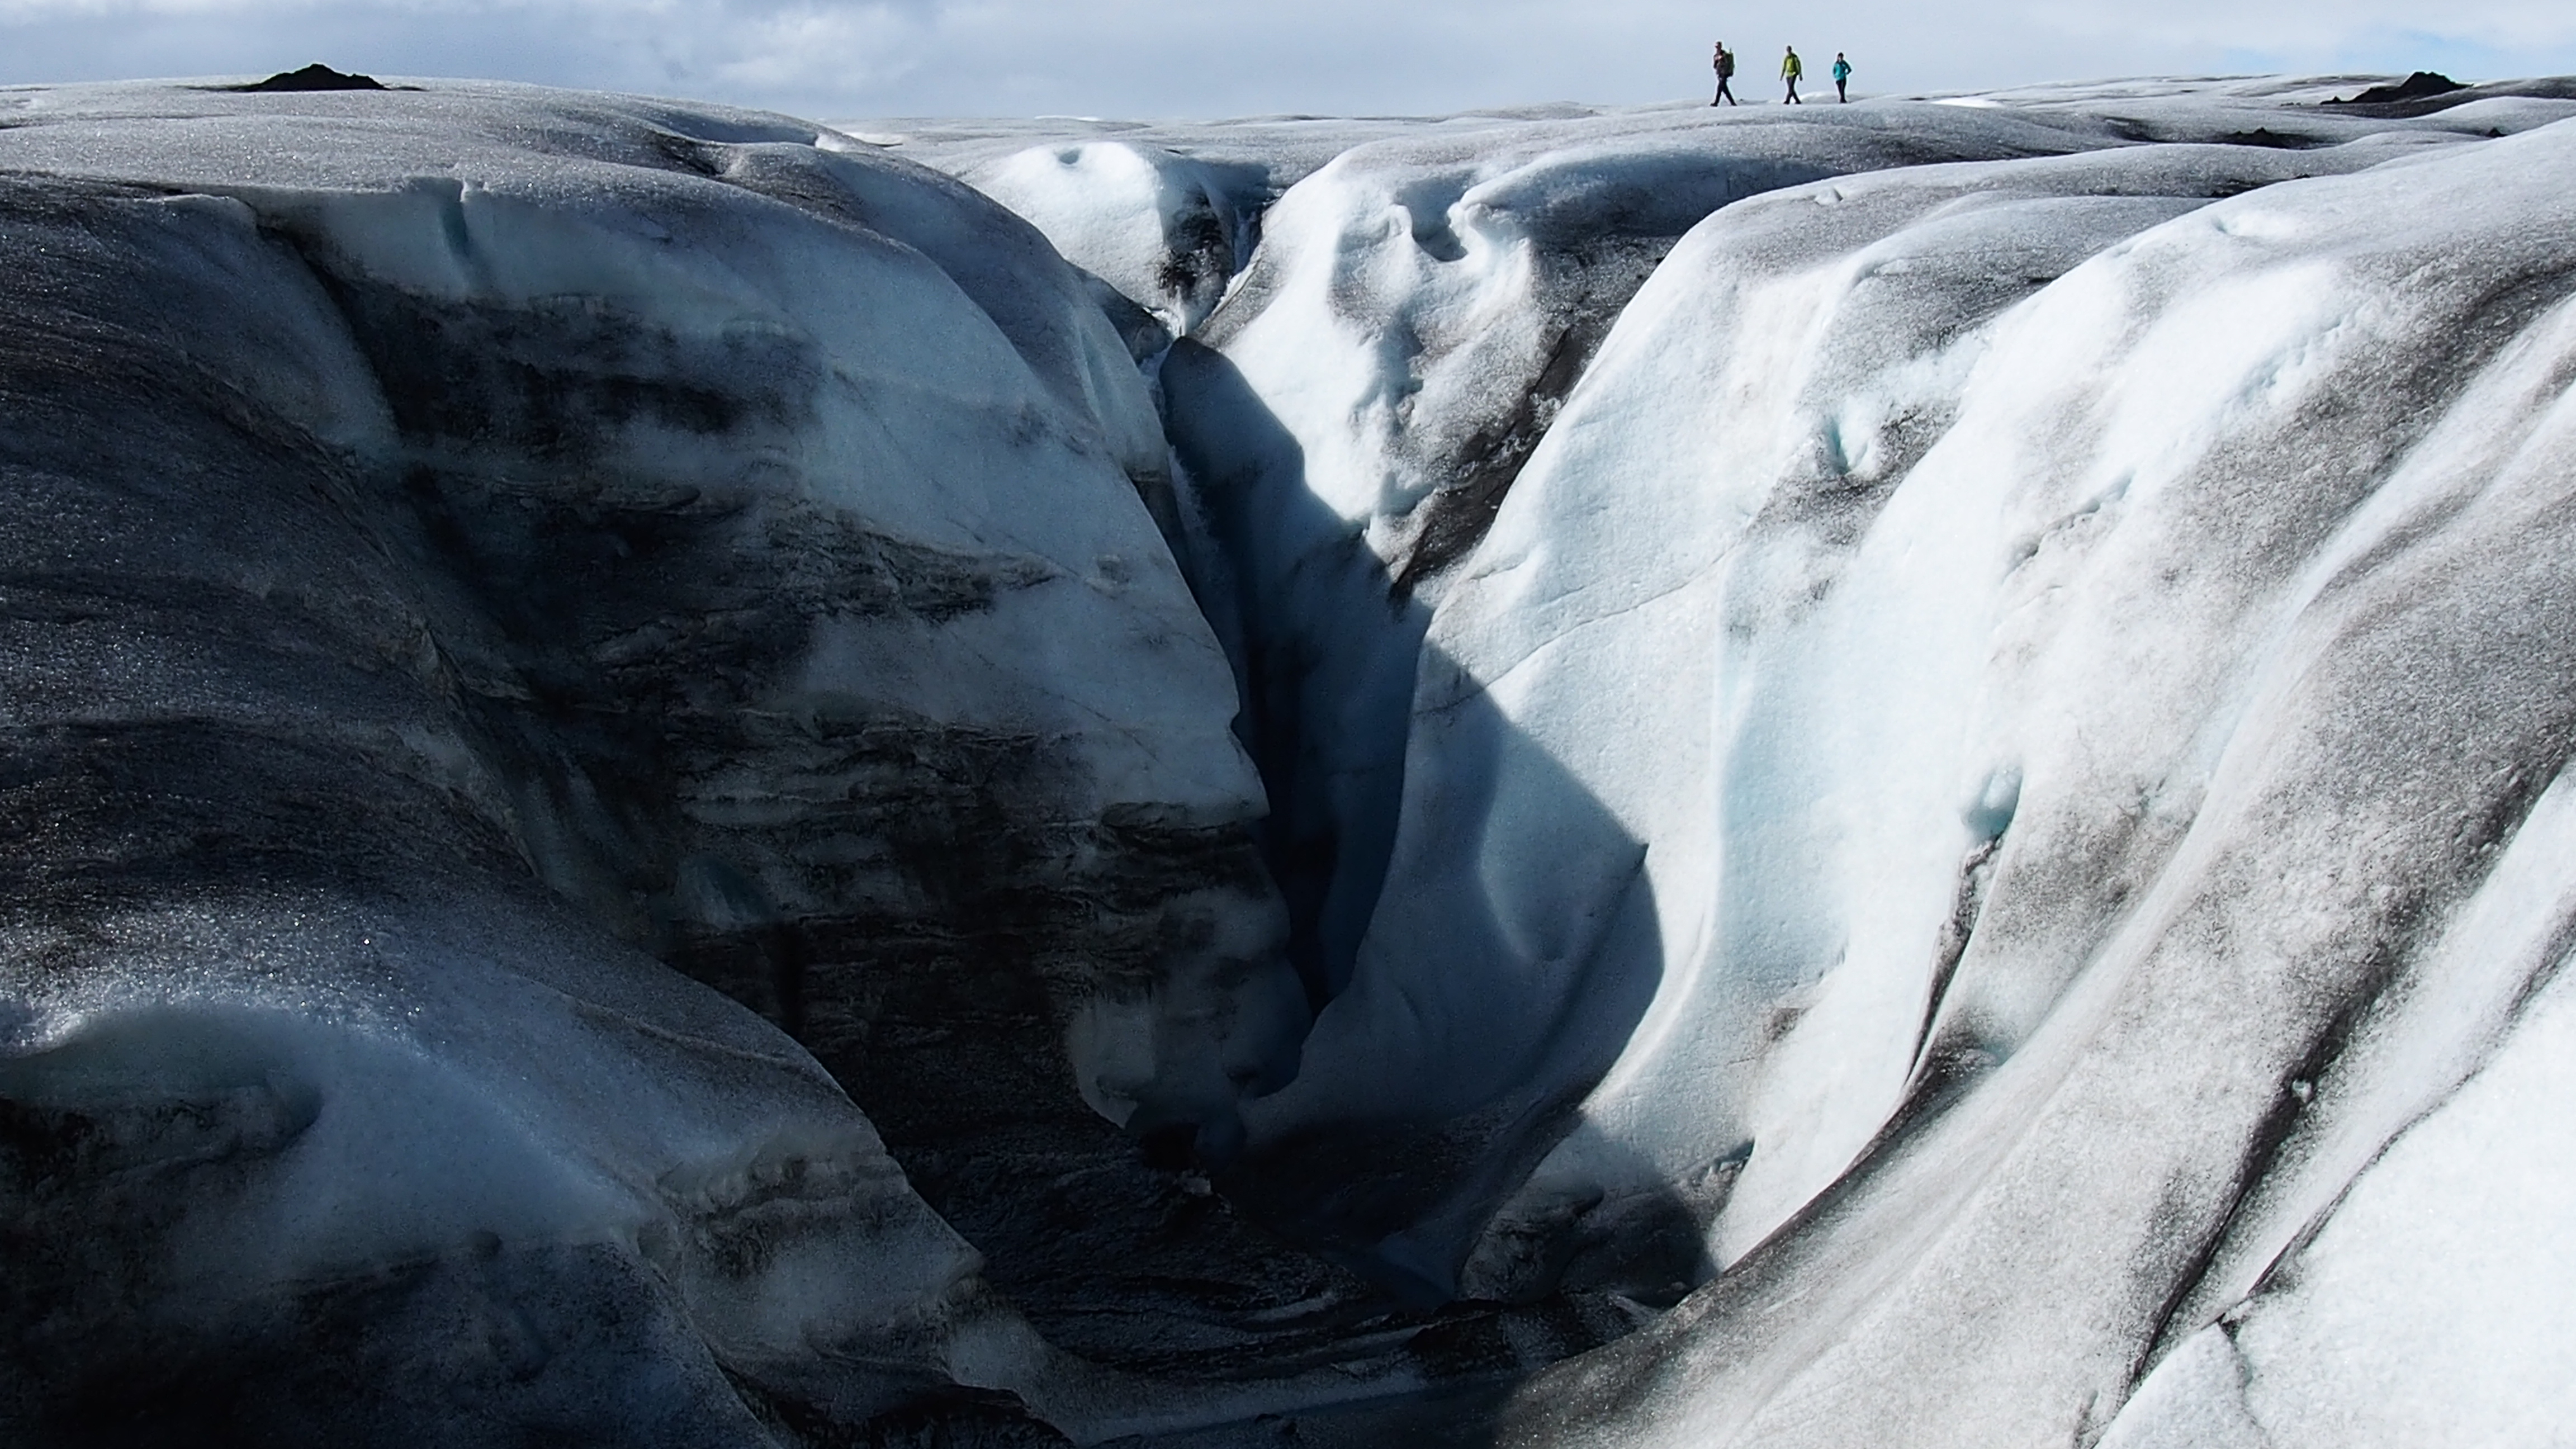
landscape, outdoor, rock, snow, winter, hiking, cliff, ice, glacier, arctic, season, publicdomain, hikers, melting, freezing, glacial landform, geological phenomenon, ice cap, ice cave